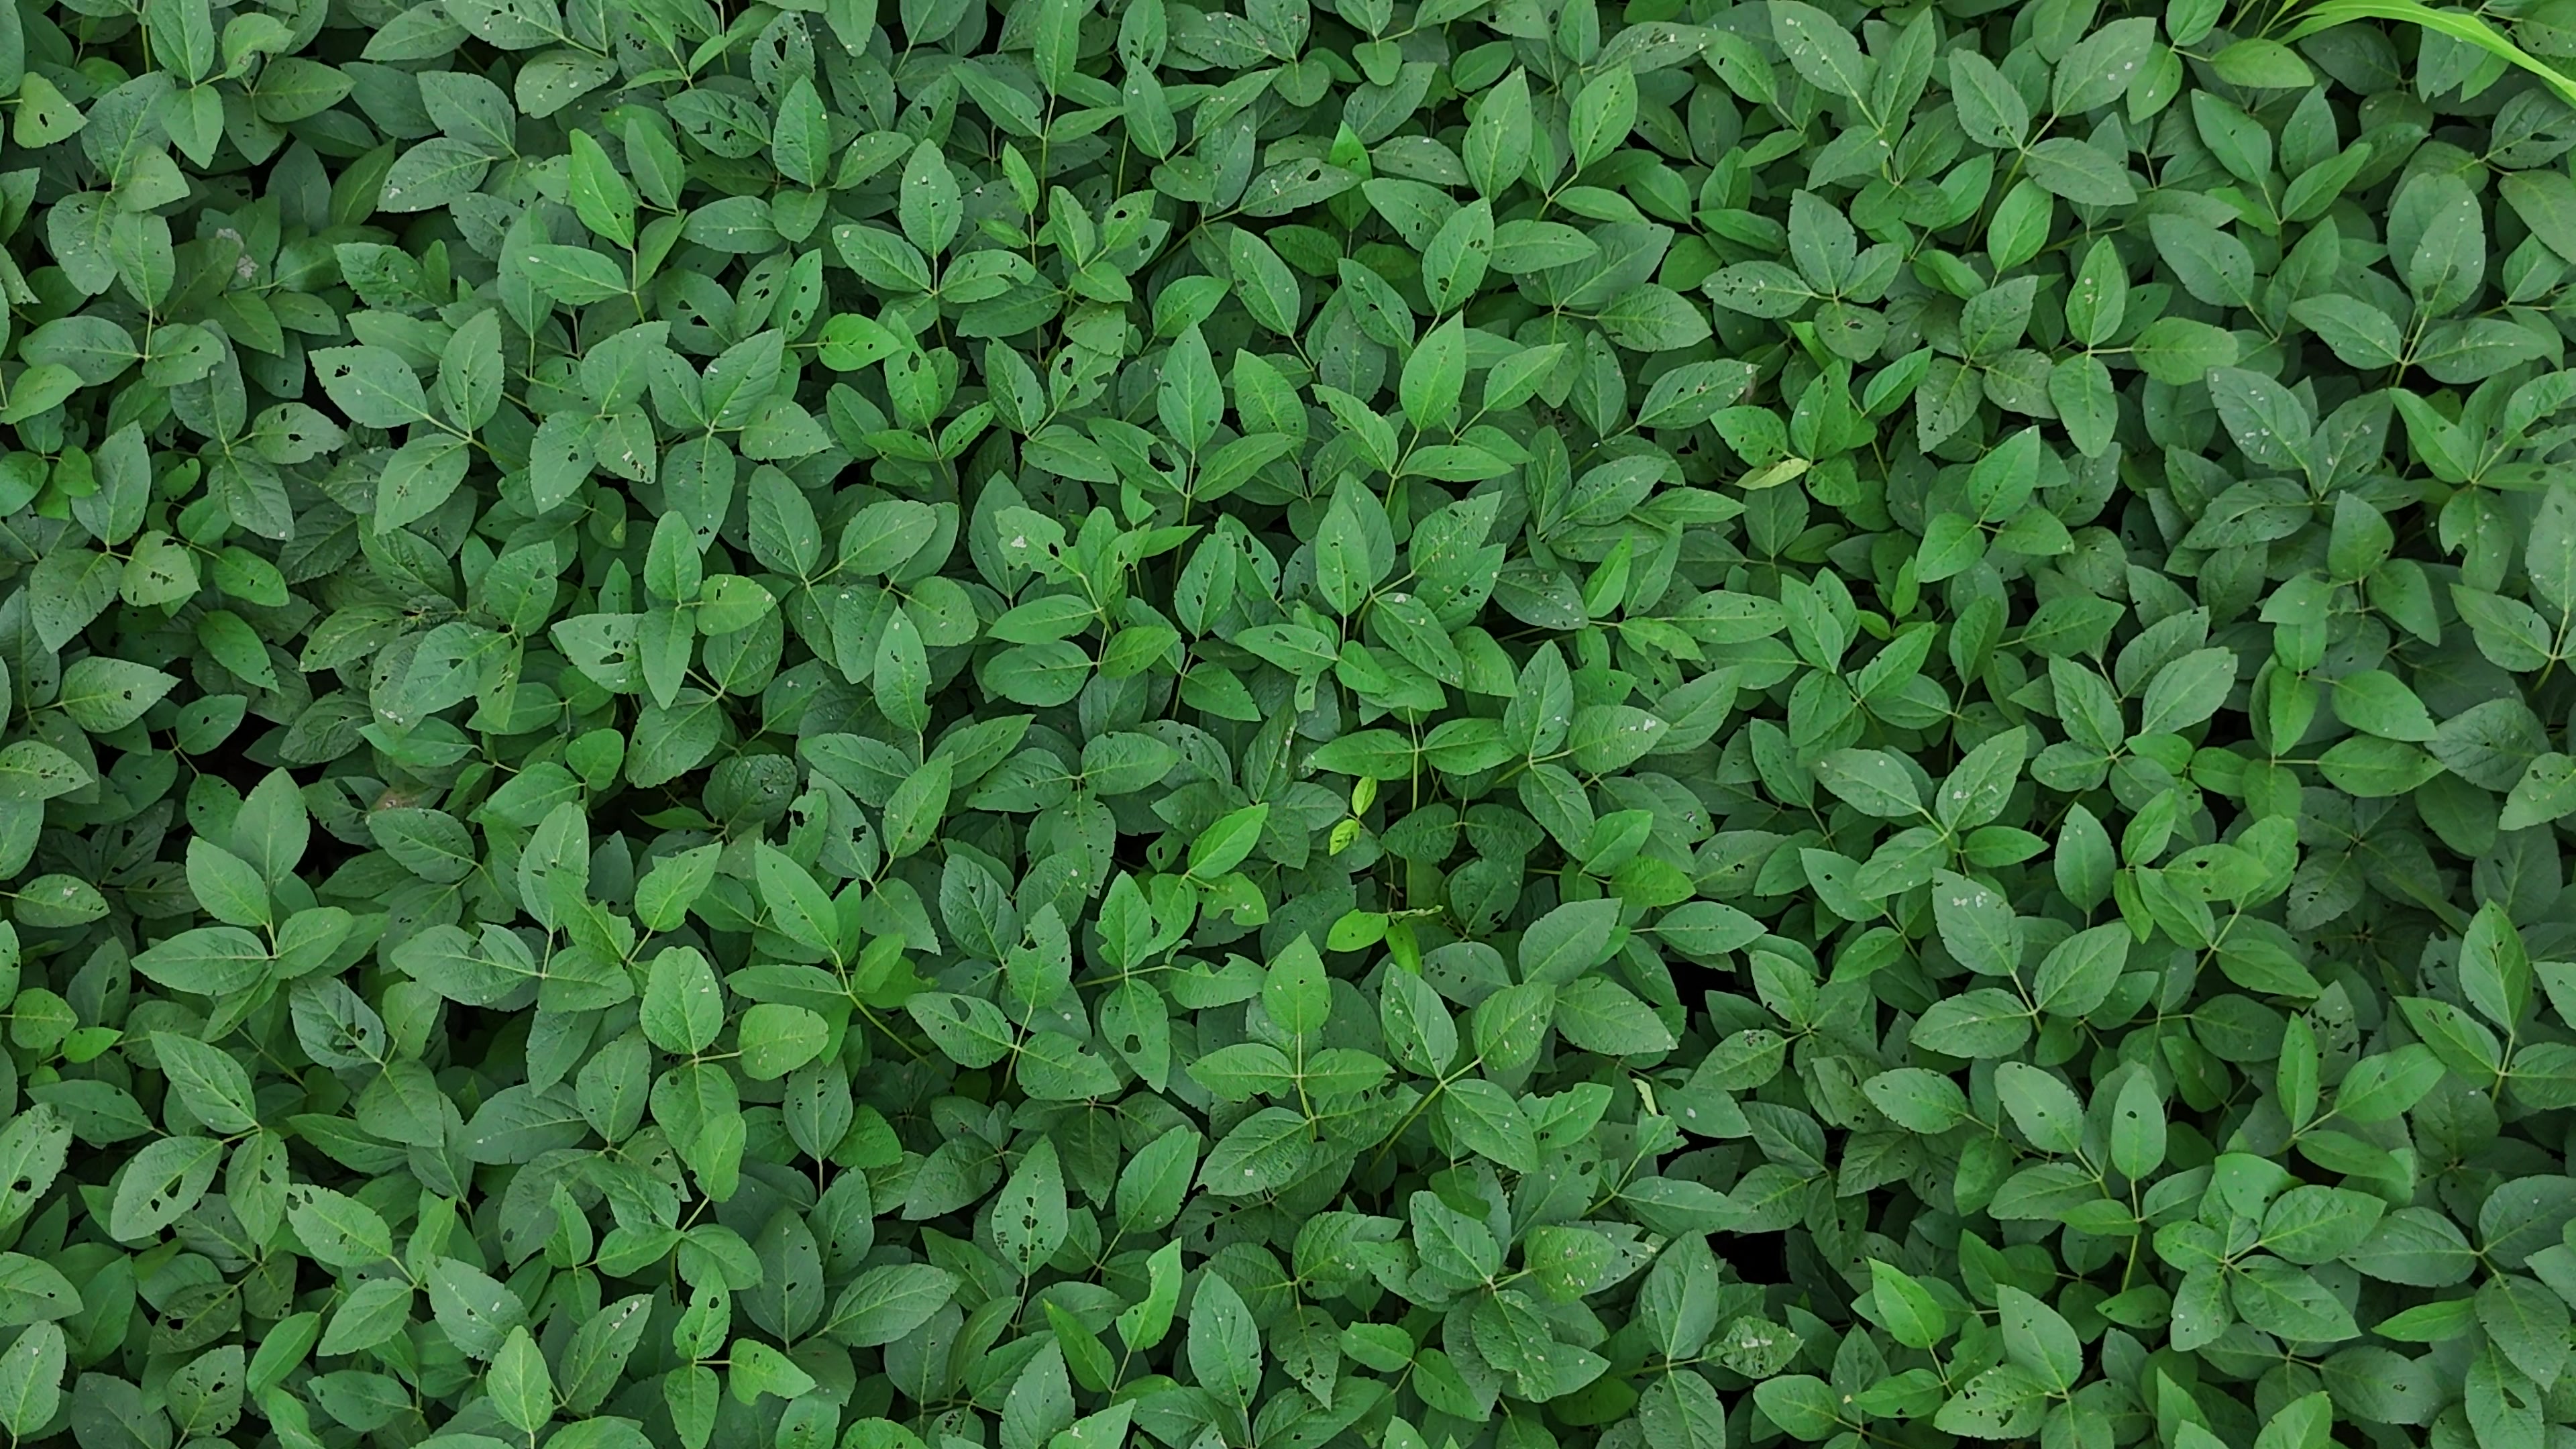
Label: Semilooper_Pest